Reach stacker

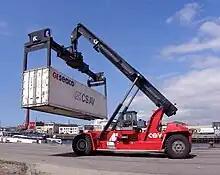
Reach stacker

A reach stacker is a vehicle used for handling intermodal cargo containers in small terminals or medium-sized ports. Reach stackers can transport a container short distances very quickly and pile them in various rows depending on their access.